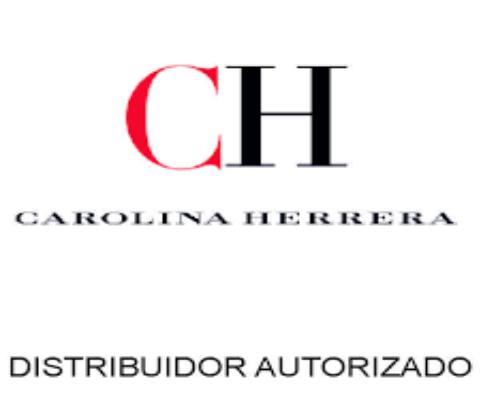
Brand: Carolina Herrera
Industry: Necessities